Granite Park Chalet

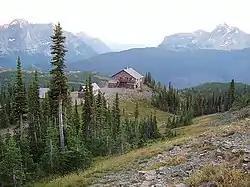
Granite Park Chalet

Granite Park Chalet is located in the heart of Glacier National Park in the U.S. state of Montana at an elevation of 6,693 feet above sea level. The chalet was built in 1914 by the Great Northern Railway and is a National Historic Landmark contributing property, being one of five structures in the